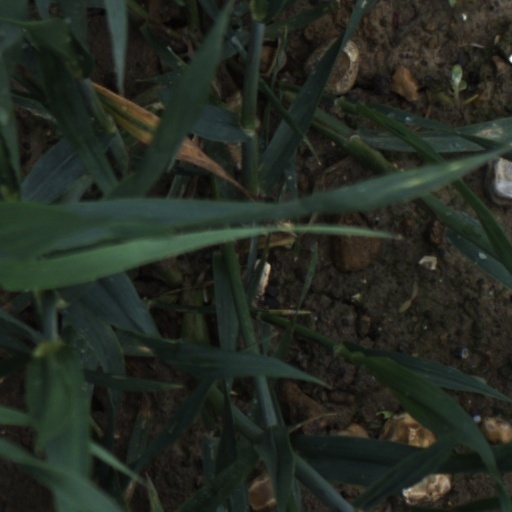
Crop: wheat